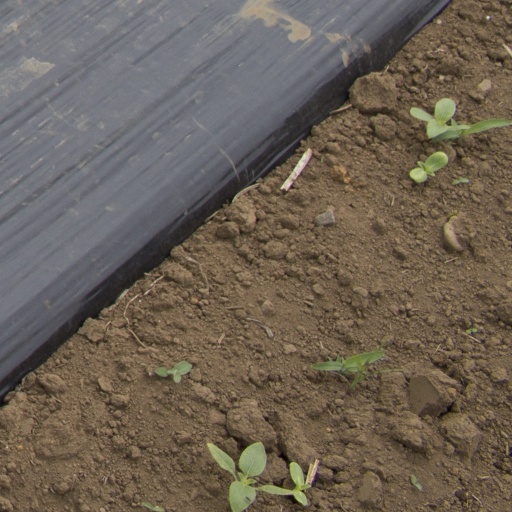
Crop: Jerusalem artichoke